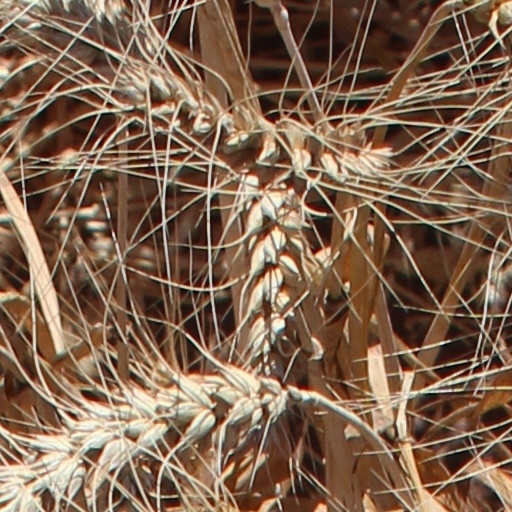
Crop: wheat